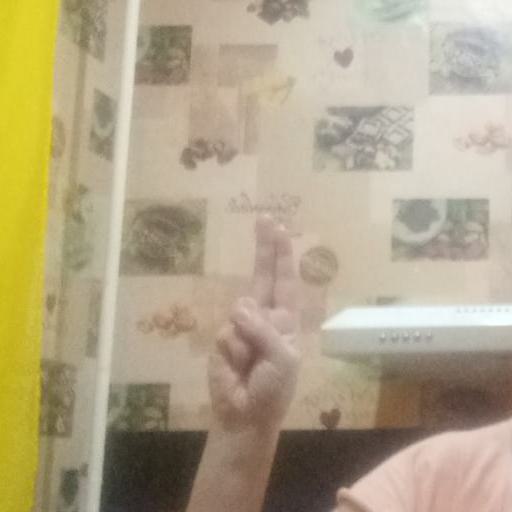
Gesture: two_up